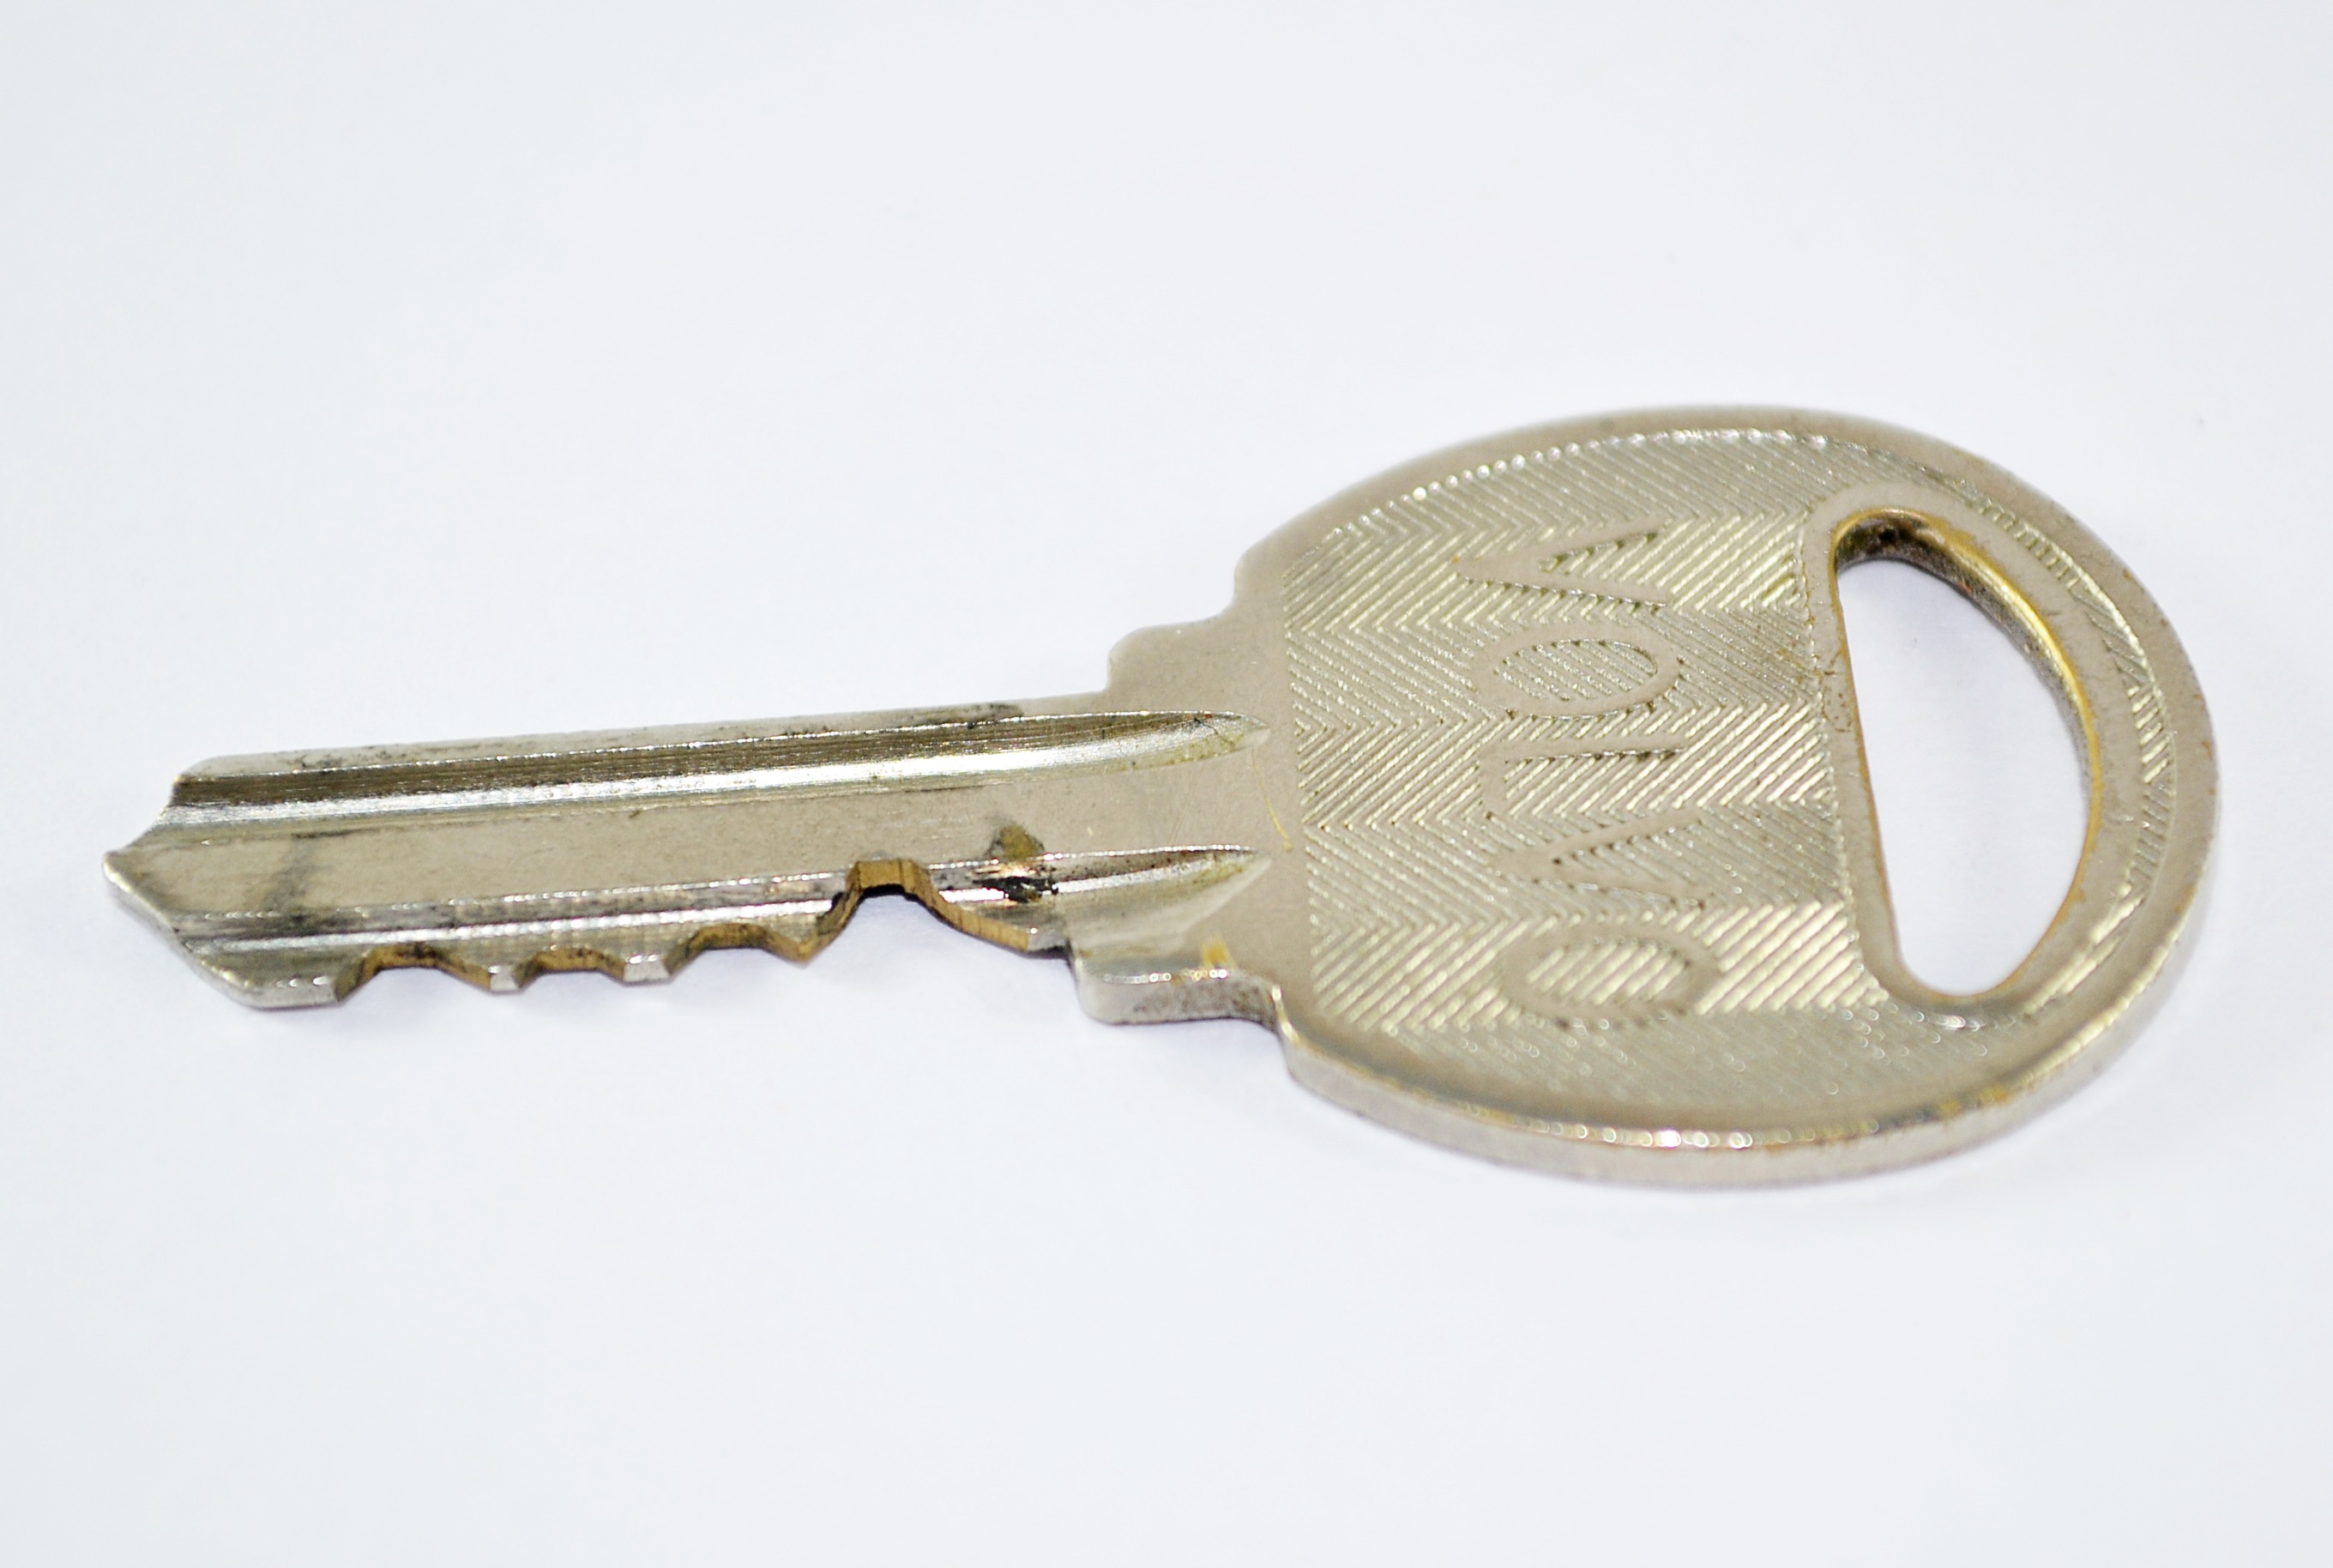
chain, key, furniture, door, brass, lock, puzzle, protection, sri lanka, ceylon, success, solve, buckle, answer, fashion accessory, mawanella